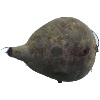
Label: beetroot